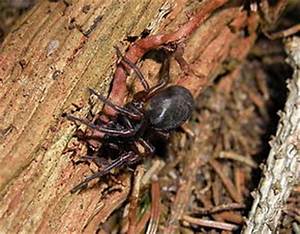
Label: spider